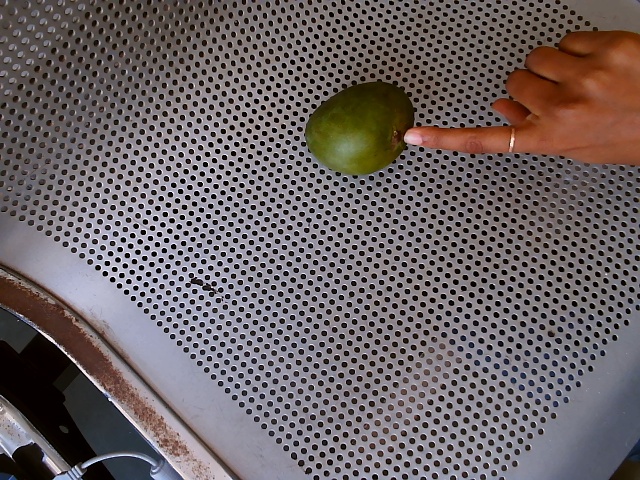
Label: Raw_Mango